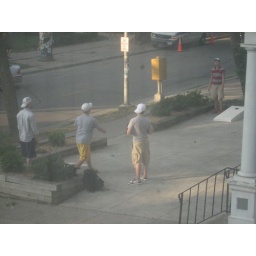
The frat boys next door love to play &amp;quot;Get the beanbag in the hole&amp;quot;. Pun completely intended.